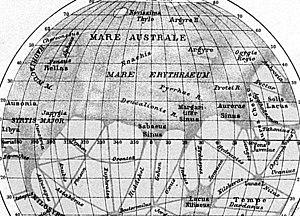
Extrait de la carte de Mars dessinée par Schiaparelli issu de La Planète Mars et ses conditions d'habitabilité de Flammarion.
Le Mystère des XV est un roman français de Jean de La Hire publié en feuilleton en 1911 dans le quotidien Le Matin. Il n'a cependant été publié en format relié que onze ans plus tard aux éditions Ferenczy en deux volumes sous les titres Le Mystère des XV et Le Triomphe de l’amour ; puis de nouveau en 1954 aux éditions Jaeger : Le Secret des XII et Les Conquérants de Mars. Malgré ces rééditions françaises tardives, ce roman a été traduit, plus ou moins fidèlement, dans la première moitié du XXᵉ siècle pour être publié à l'étranger.